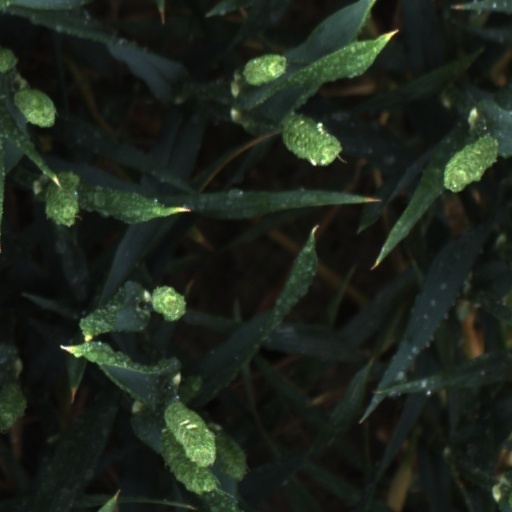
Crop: wheat